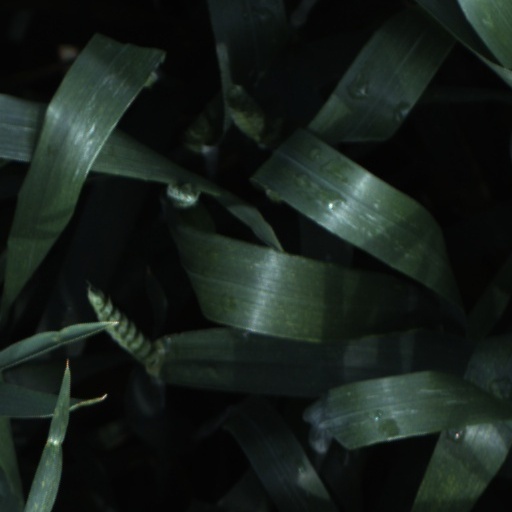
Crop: wheat